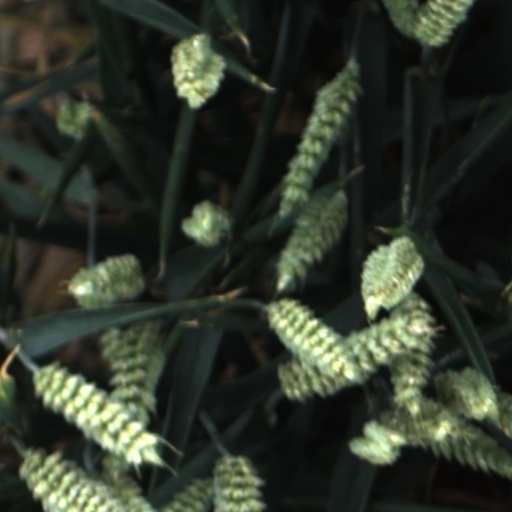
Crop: wheat